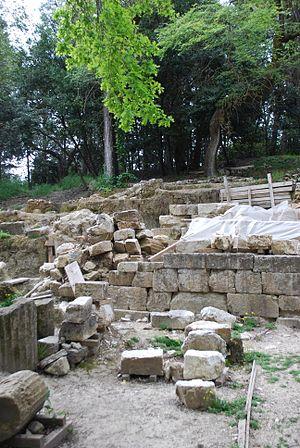
Vue du site archéologique de Paleopoli à Corfou.